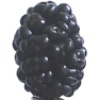
Label: mulberry